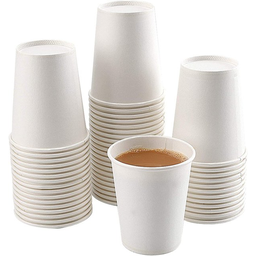
Label: paper